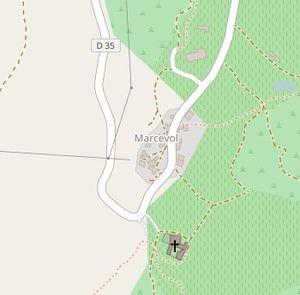
Carte de Marcevol
Marcevol est une ancienne commune du département français des Pyrénées-Orientales. Elle fait aujourd'hui partie de la commune d'Arboussols.